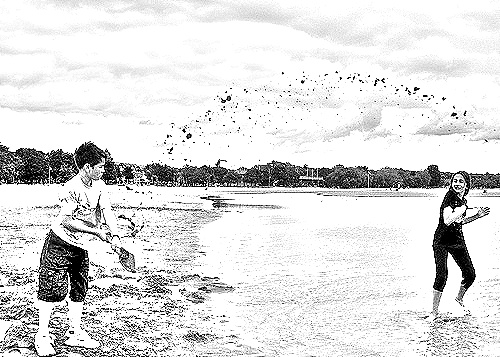
Portrait style: Sketch Portrait